Toyama City Tram Line

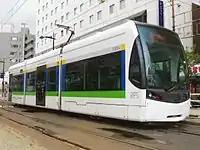
Circular line tram (SunTram model 9000)

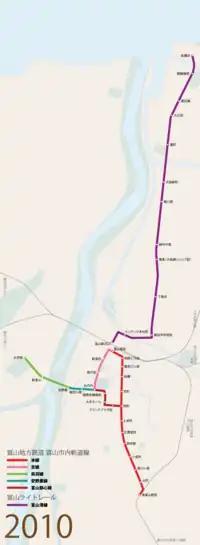
Map of Toyama tram lines in 2010

The of Toyama Chihō Railway, commonly referred to as , is a narrow gauge tram system in Toyama, Japan. Its first operation was in 1912. It has 23 stations and runs 7.3 km.